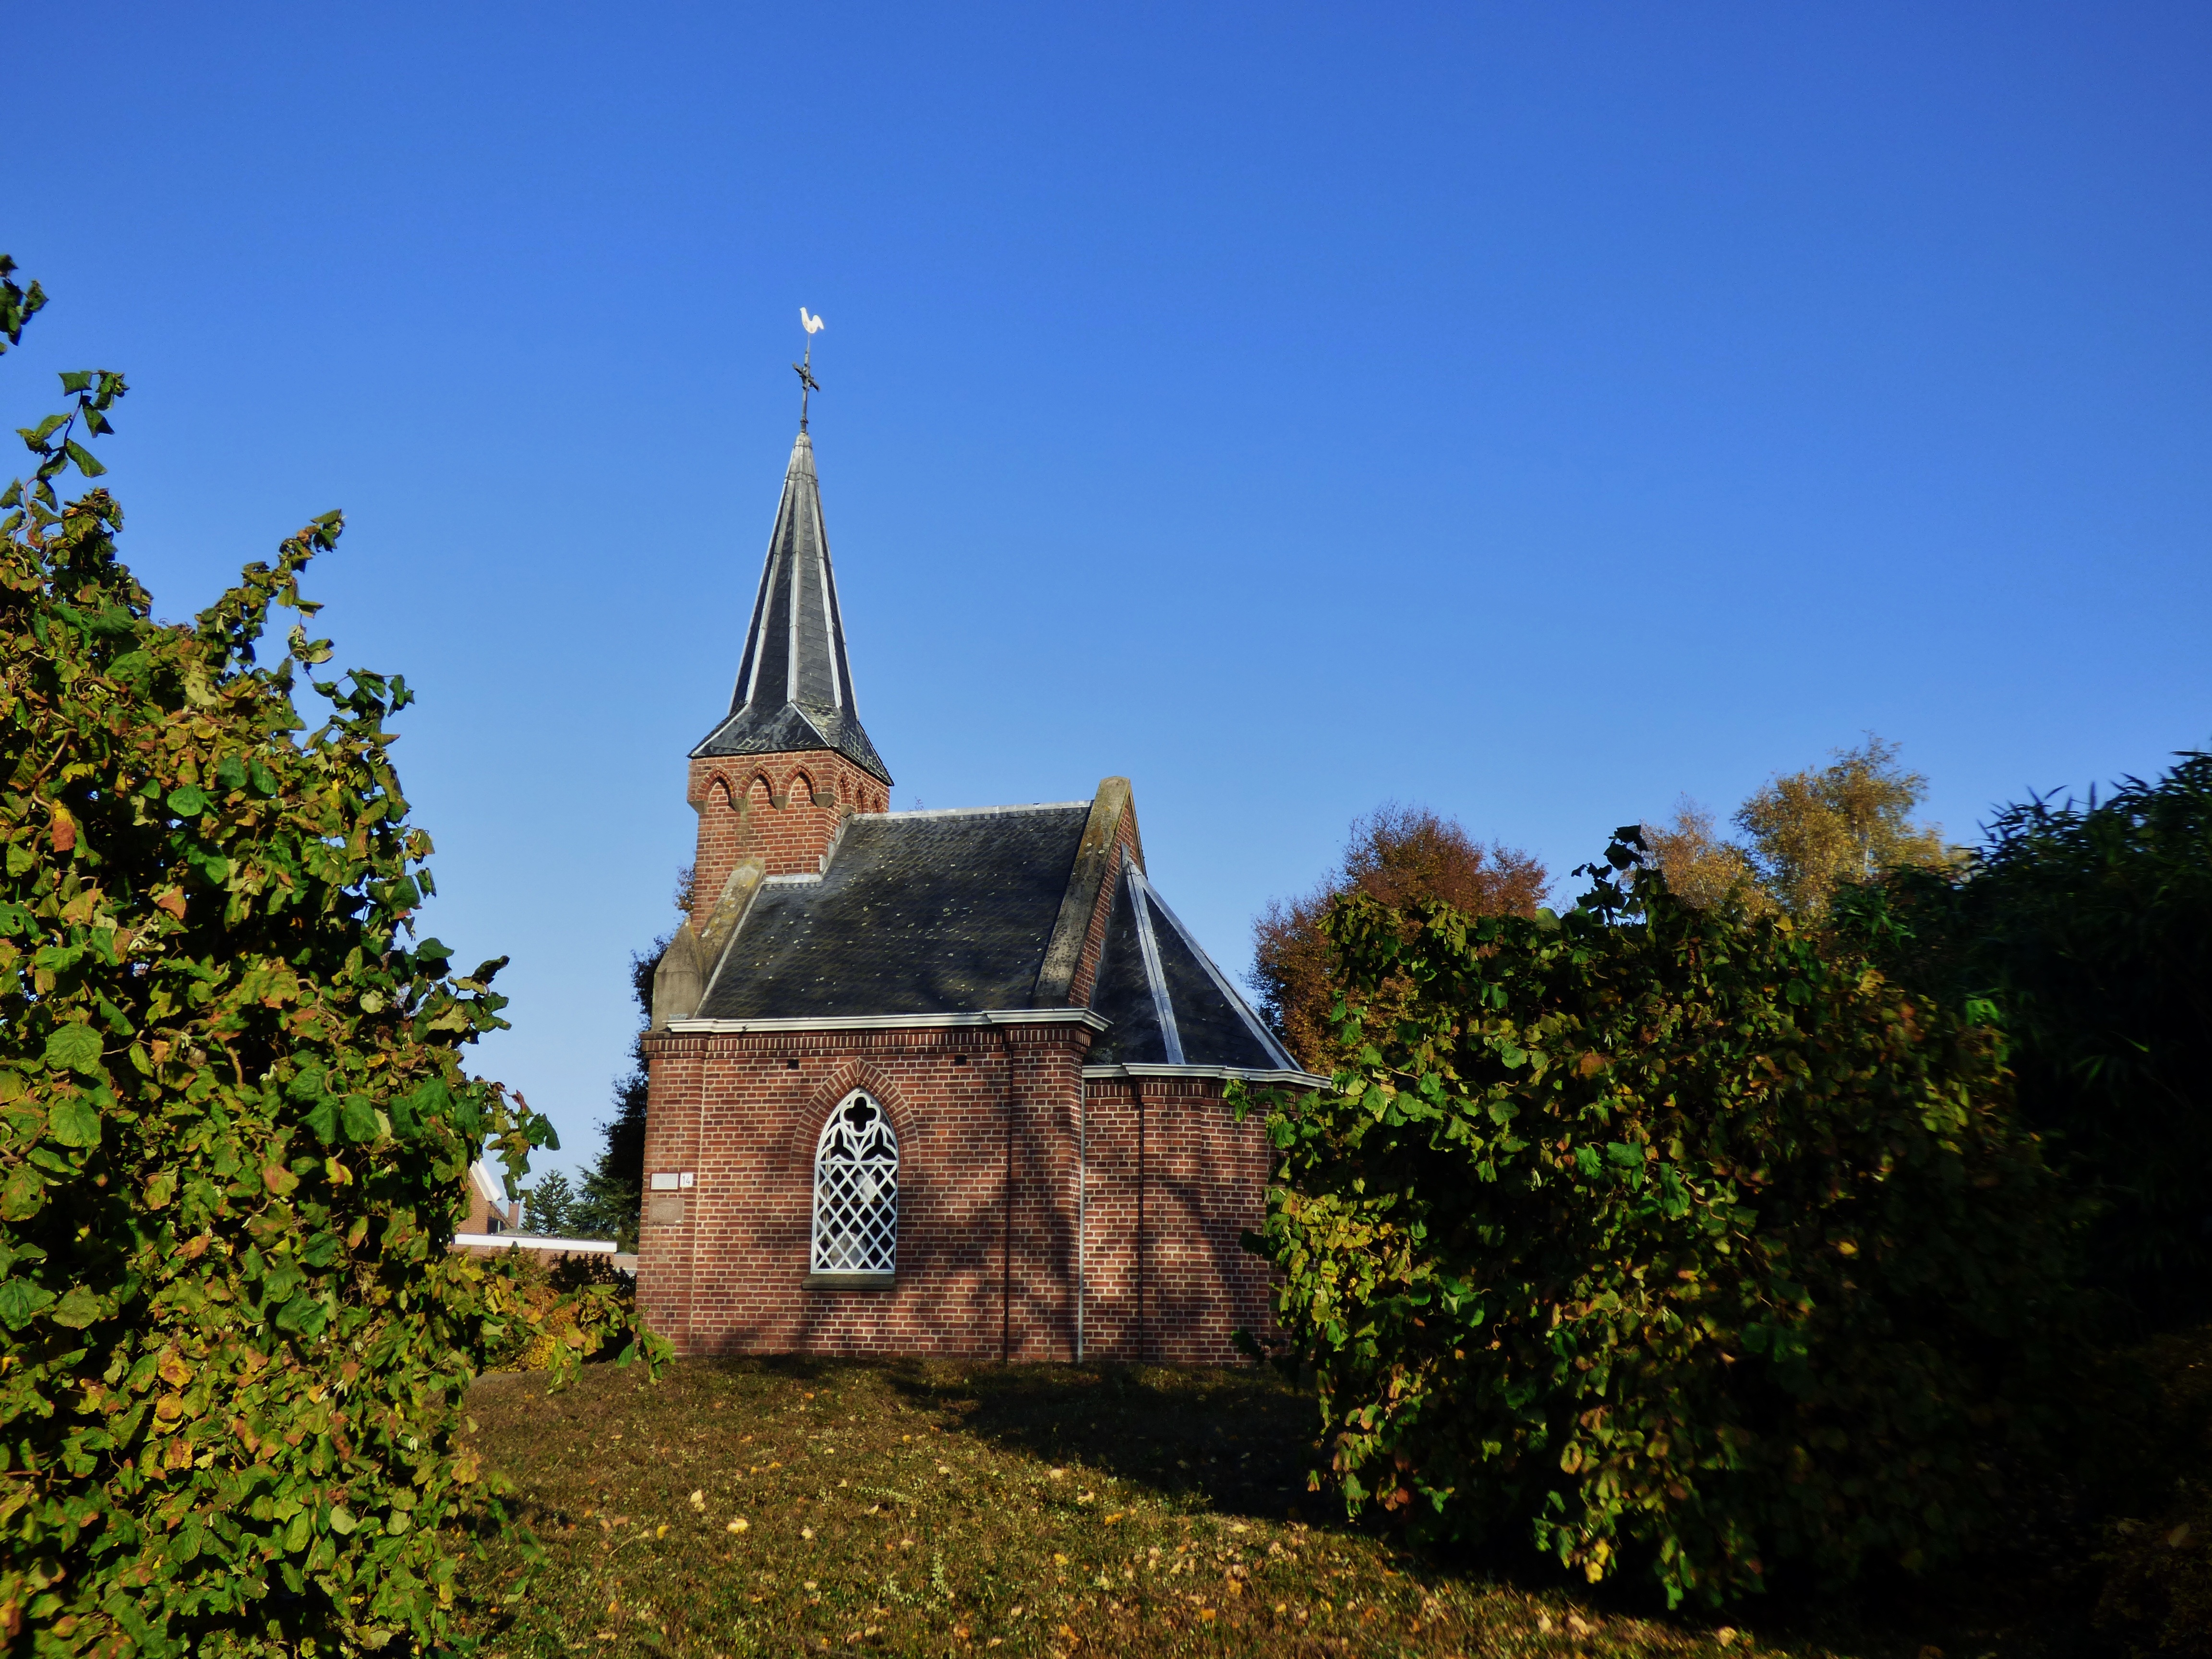
architecture, building, chateau, autumn, religion, church, chapel, place of worship, monastery, estate, rural area, church tower, little church, small chapel, little cock, church cock